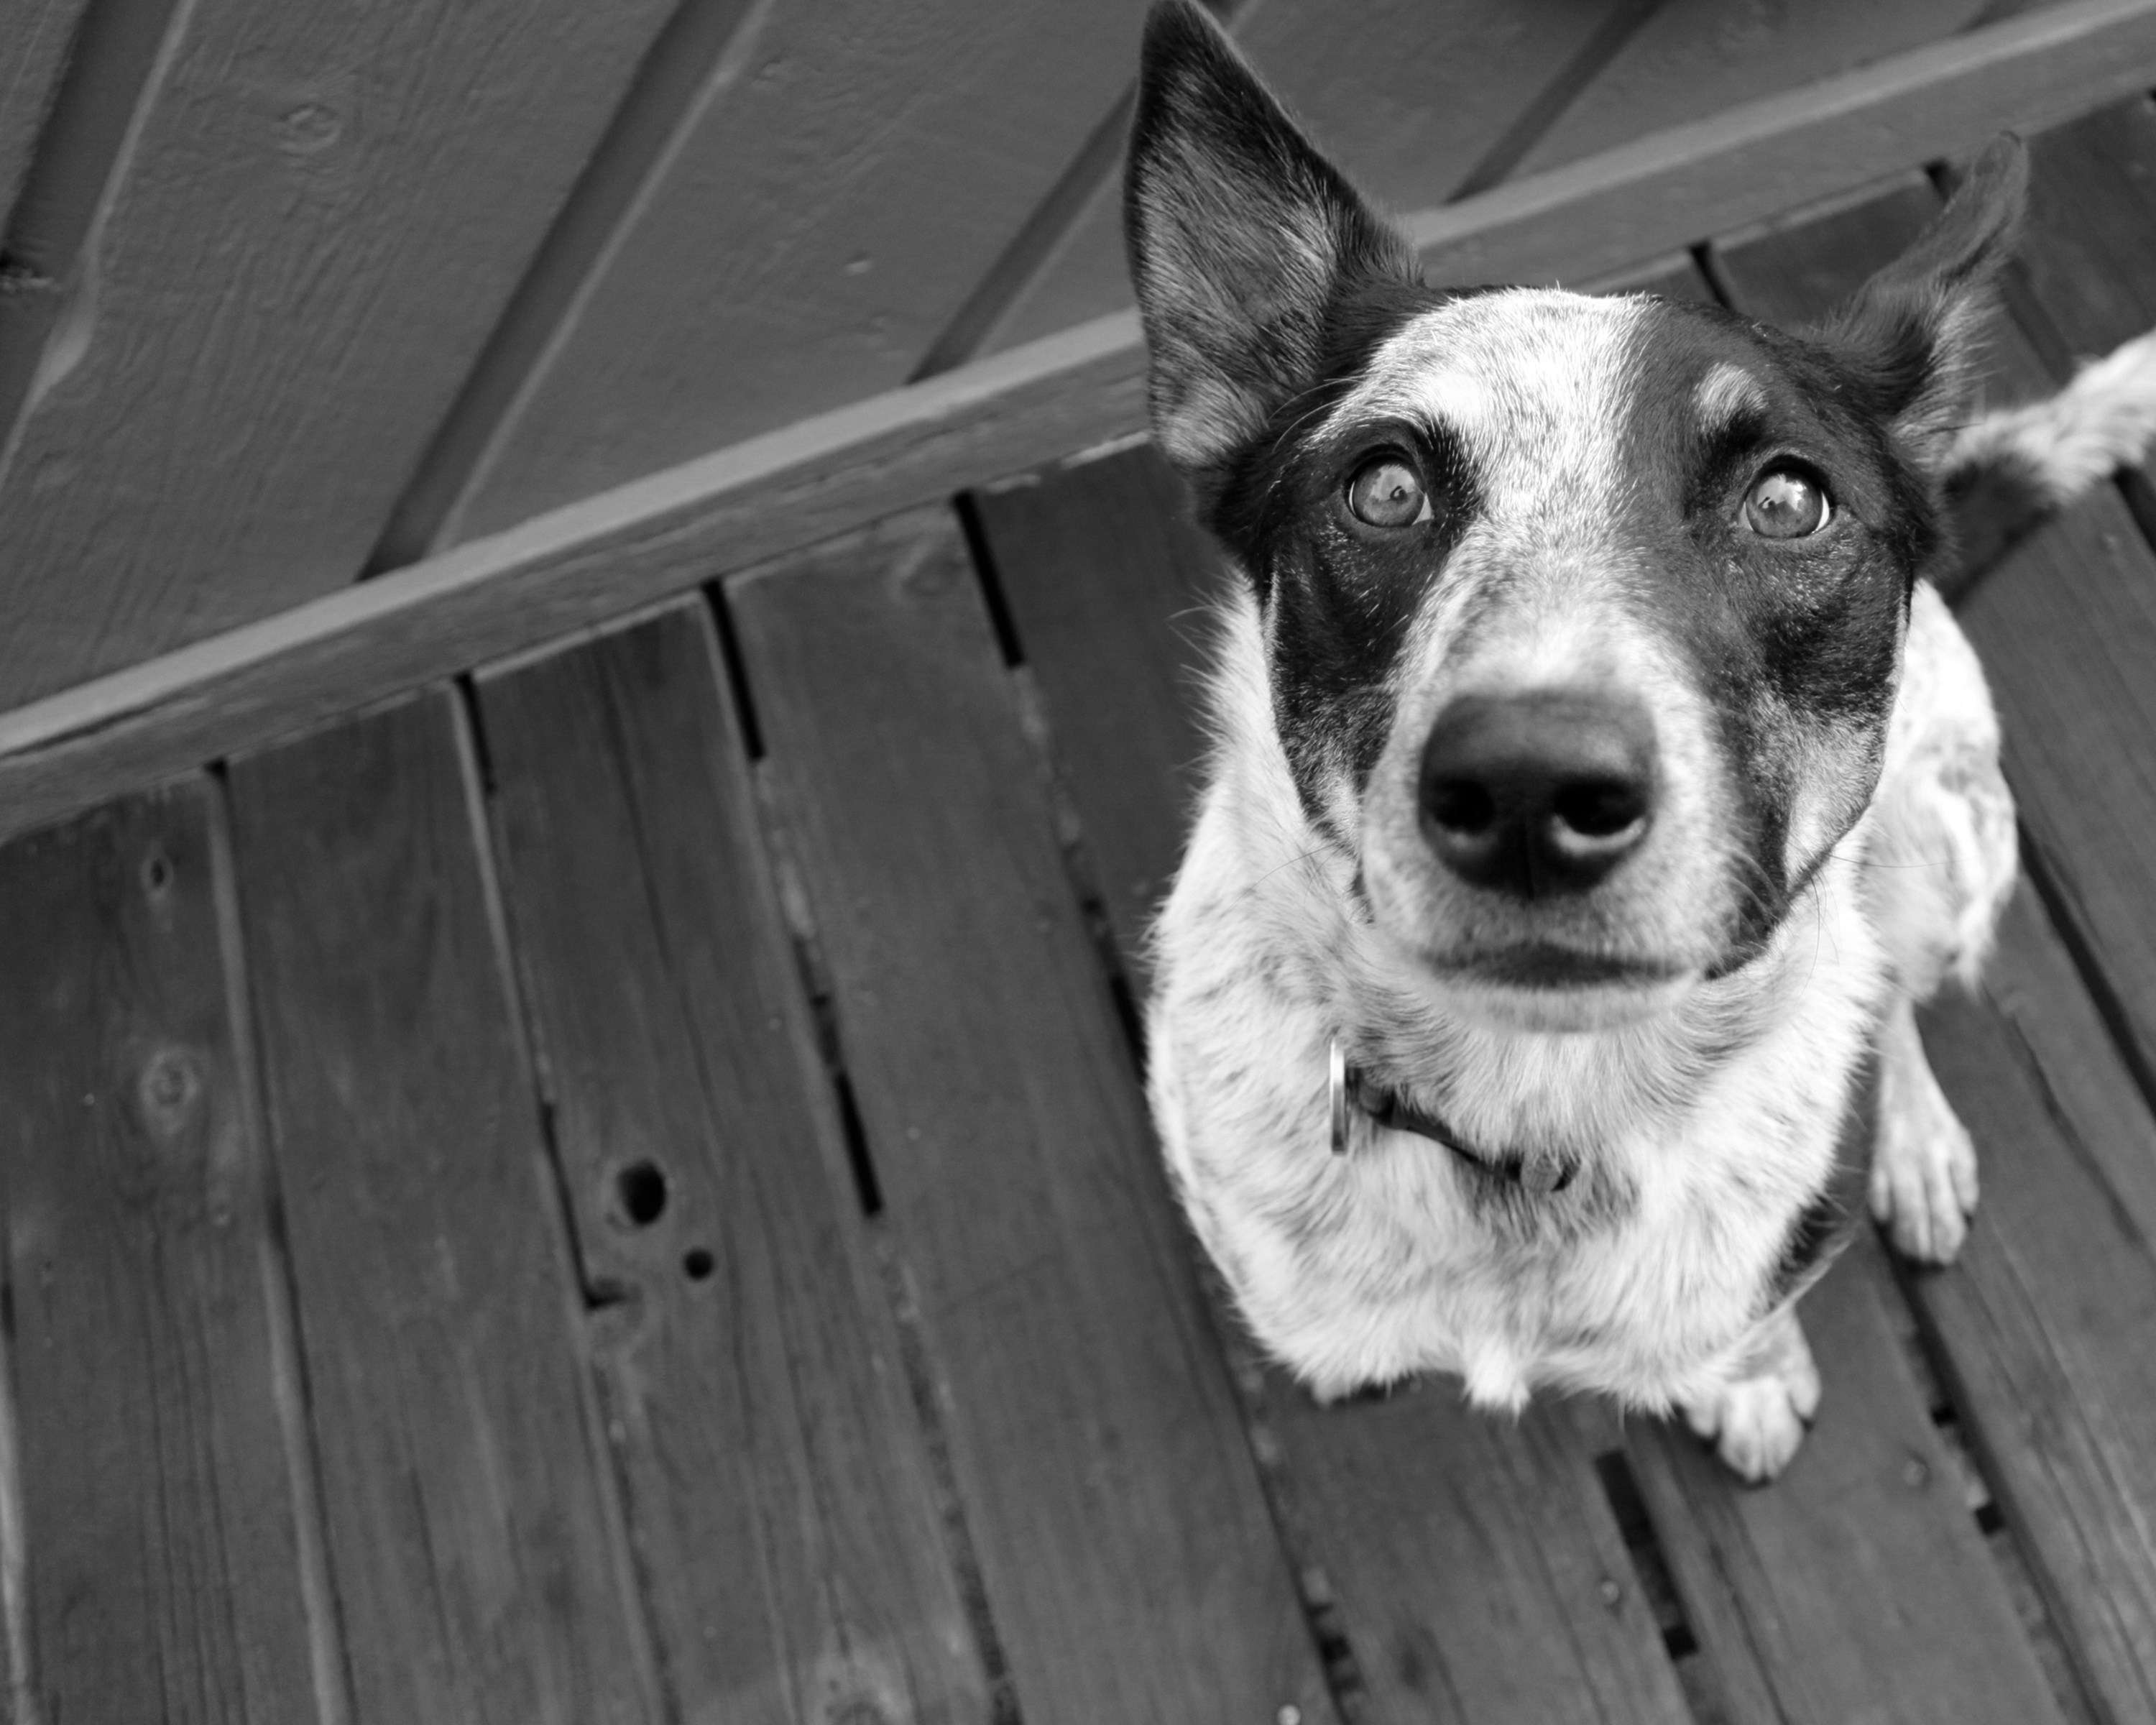
black and white, white, puppy, dog, pet, mammal, black, monochrome, eyes, vertebrate, animal shelter, monochrome photography, street dog, dog like mammal